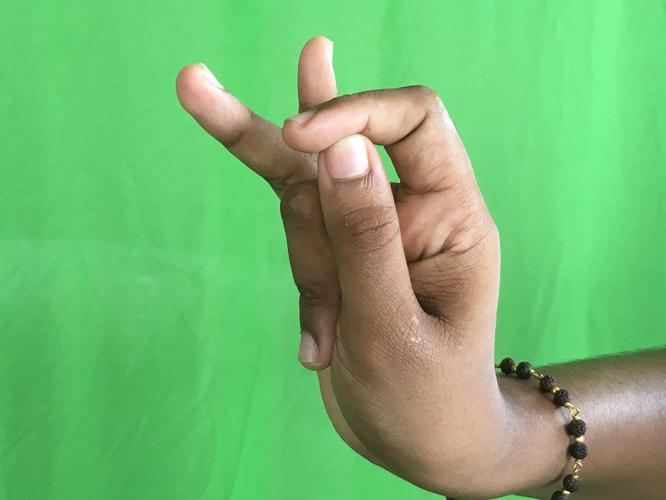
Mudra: Katakamukha_3
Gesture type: single_hand